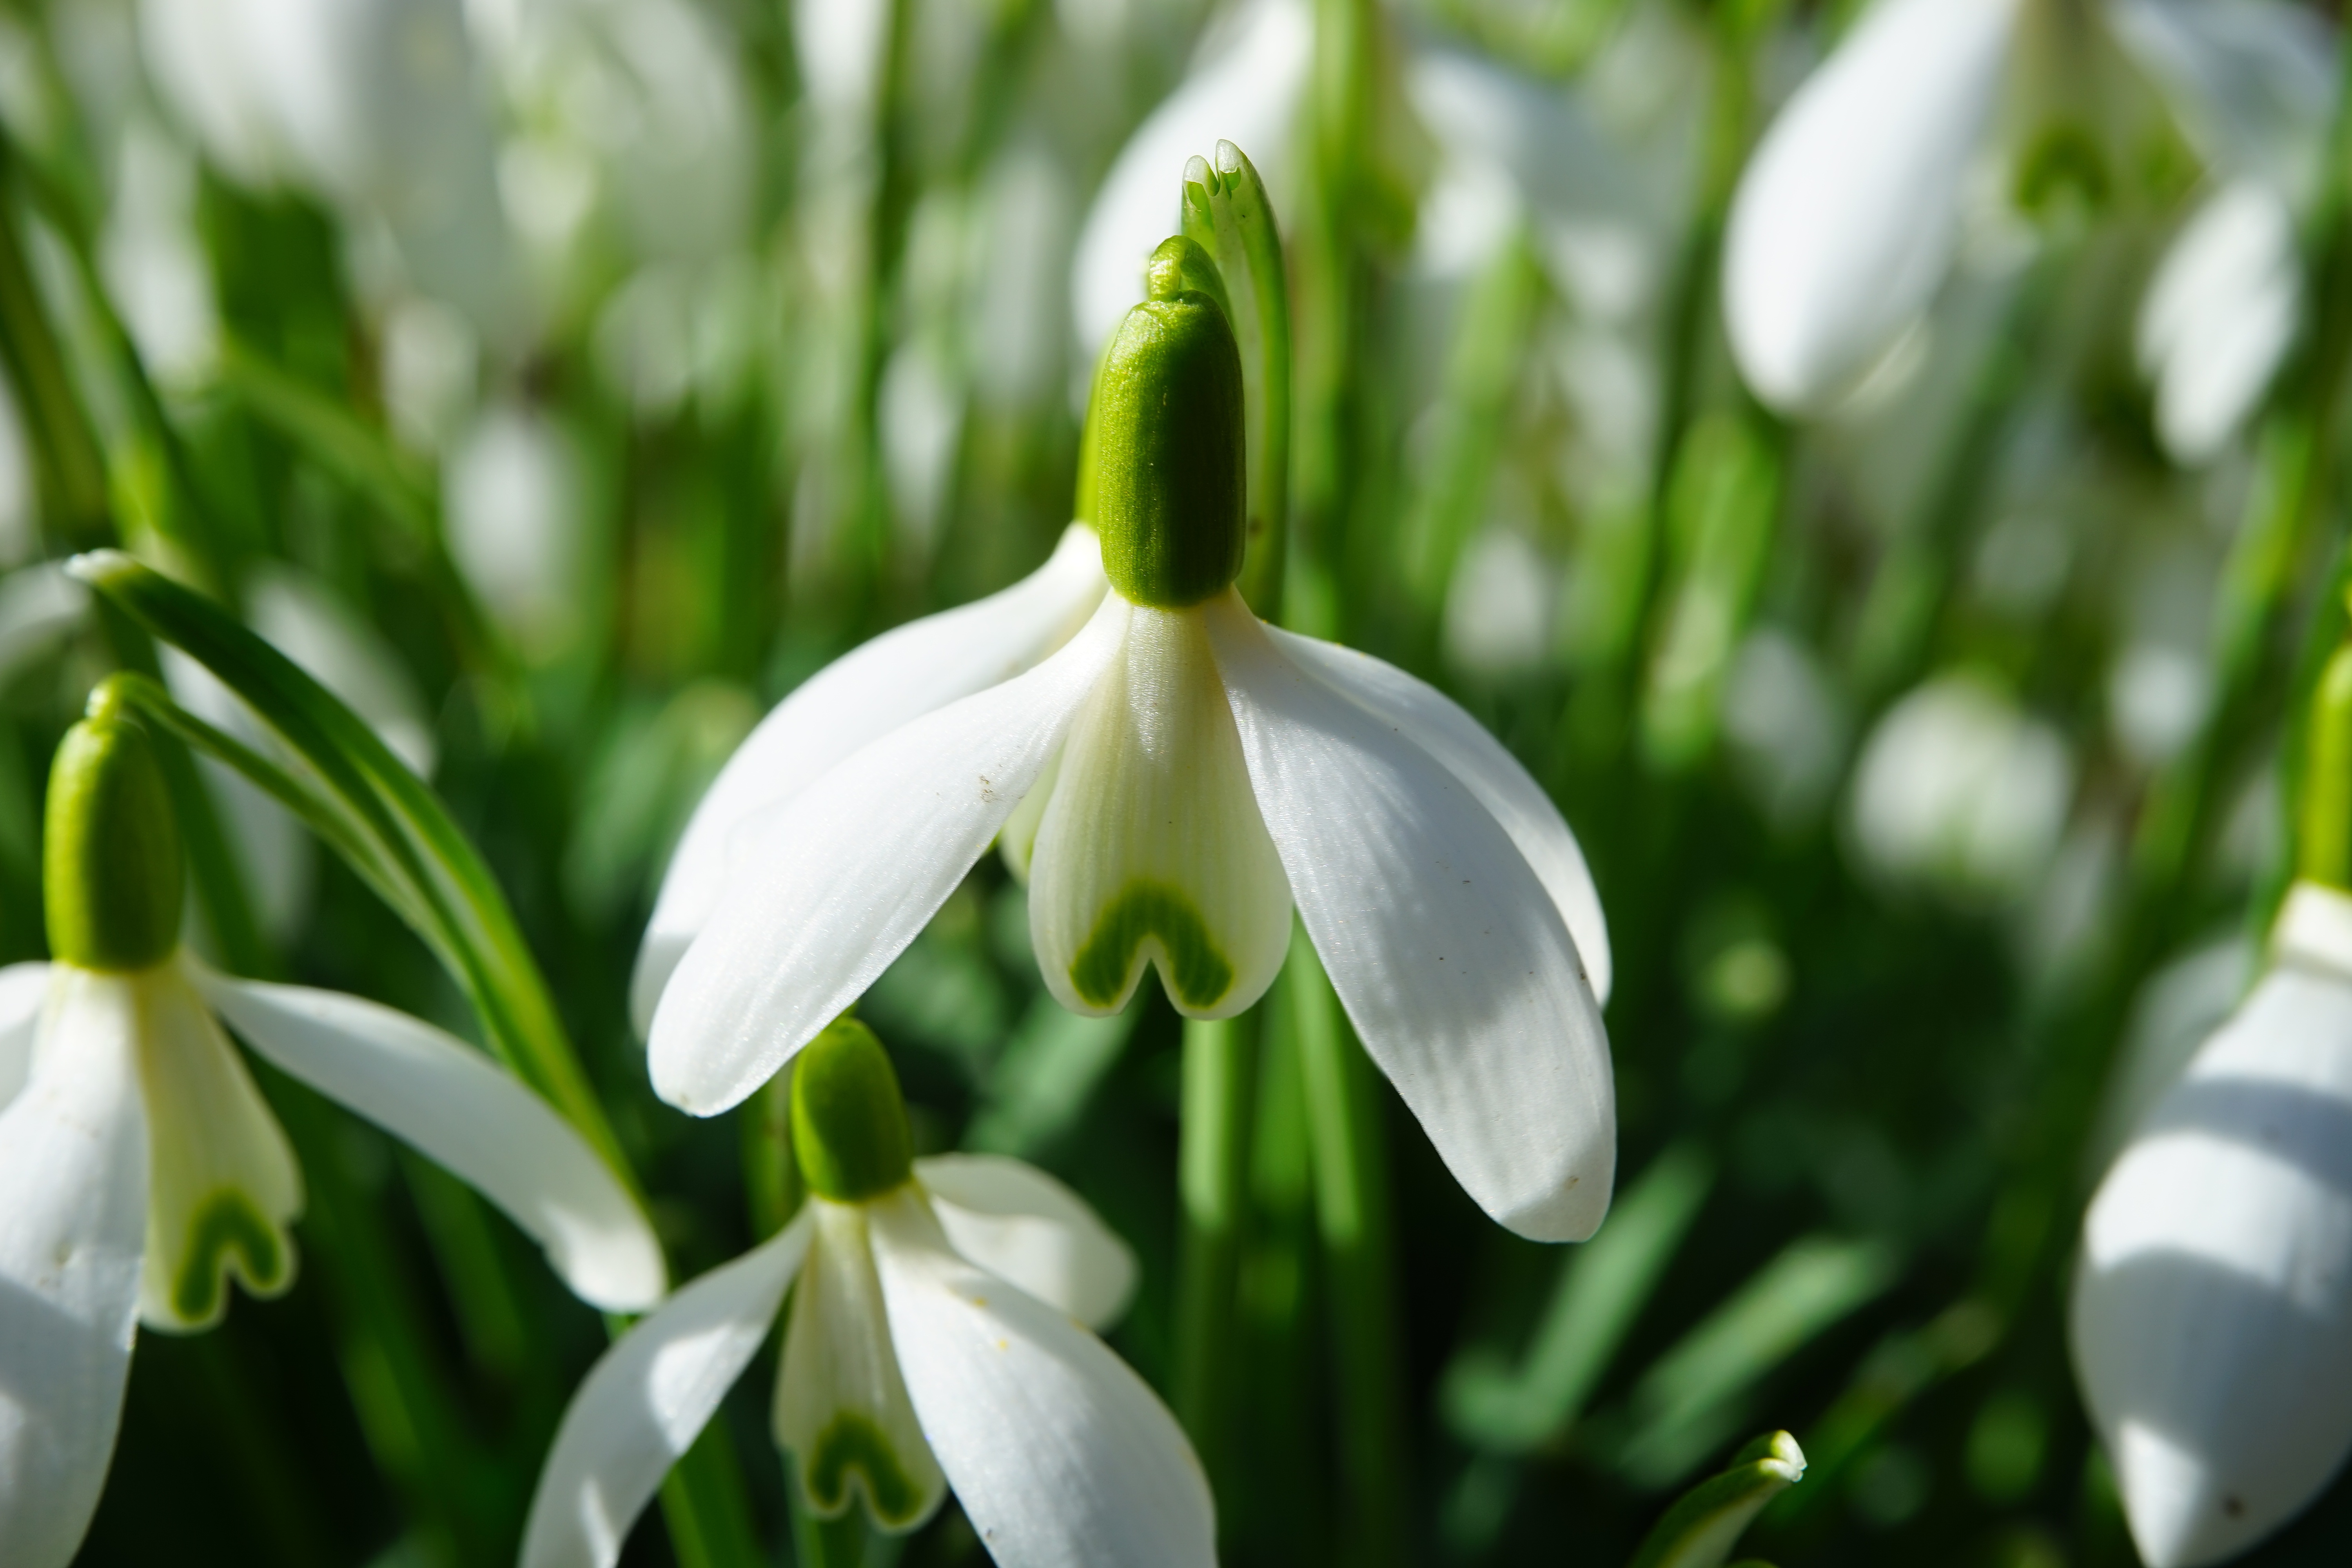
plant, flower, bloom, spring, macro, botany, close, flowers, snowdrop, spring flower, galanthus, flowering plant, signs of spring, amaryllis plant, amaryllidaceae, common snowdrop, land plant, galanthus nivalis